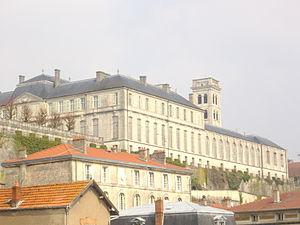
Centre mondial de la paix (Classé) à Verdun (Meuse, France)
Le centre mondial de la Paix, des Libertés et des Droits de l'Homme est un lieu d'exposition, de rencontre et de réflexion pour la promotion de la paix, des libertés et des droits de l'homme. Créé en 1990, il est situé depuis 1994 dans l'ancien palais épiscopal de Verdun, dans le département de la Meuse, en région Grand Est.